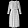
Label: Dress